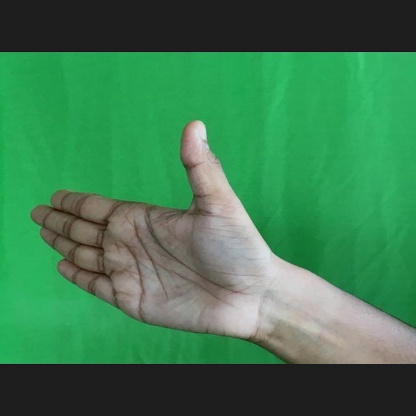
Mudra: Ardhachandran